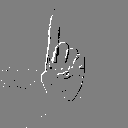
ASL letter: z